Saratoga Springs pupfish

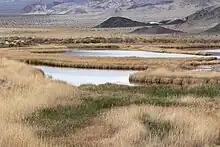
Ponds at Saratoga Springs

The fish is only known to occur naturally at Saratoga Springs. A diameter, deep spring pool overflows into several ponds totaling about . The temperature at the spring is a near constant , while the ponds fluctuate seasonally between . Fish at all life stages are found in the ponds, but juvenile fish are not known to occur in the spring itself.